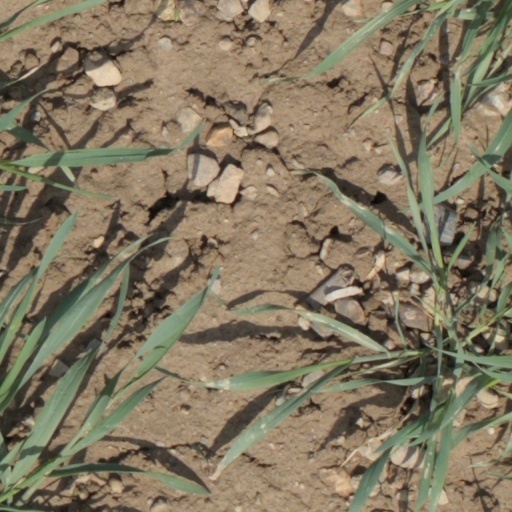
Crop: wheat